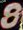
Number: 8